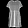
Label: Dress